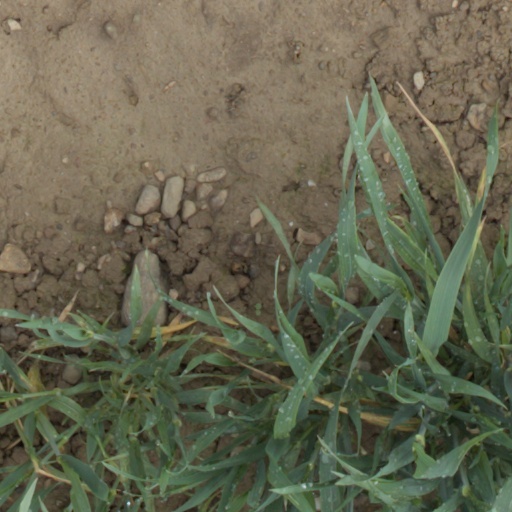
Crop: wheat